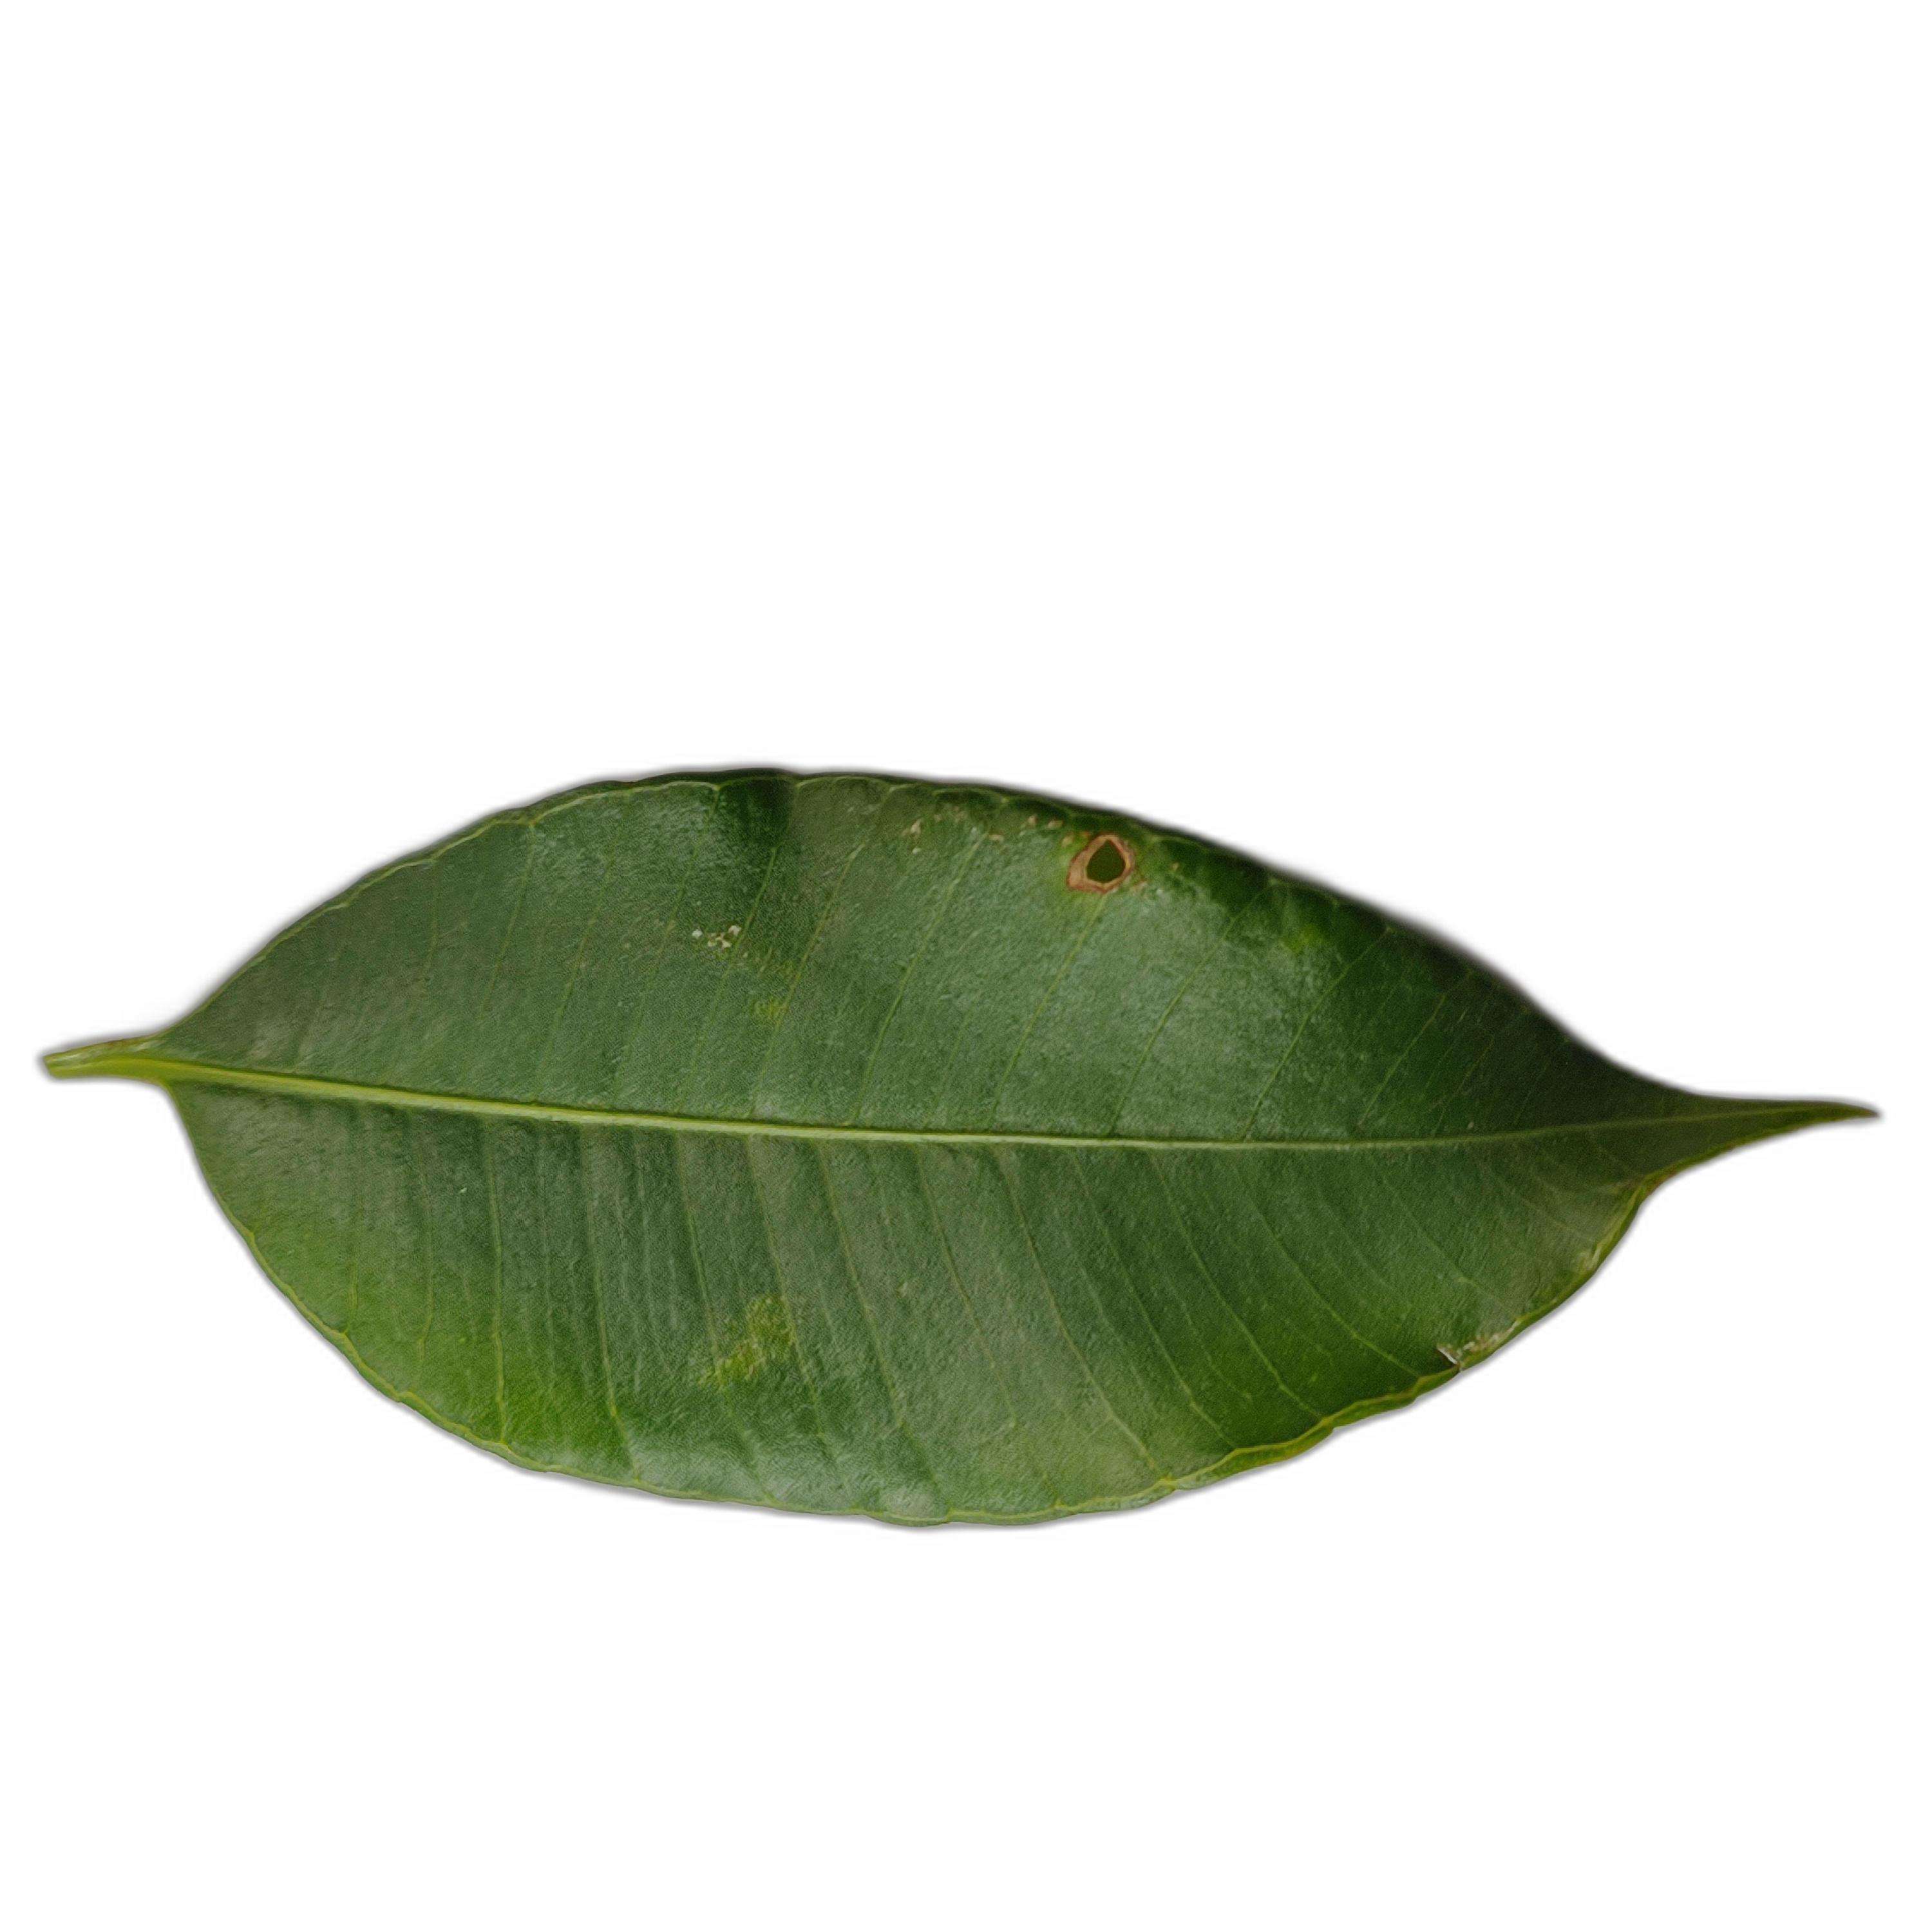
Label: healthy